Thomas Edwin Hughes

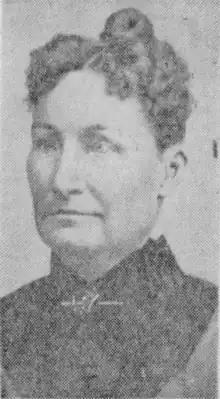
Annie Hughes, wife of Thomas E. Hughes

In 1893, Hughes participated in the drive to slice off a northern portion of Fresno County to form Madera County. The drive was successful and Madera County was formed during a special election in May 1893. Hughes had a business interest in the change, having purchased a 3,300 acre ranch in the Madera area which he hoped to turn into an agricultural colony, similar to his earlier Fresno colony.